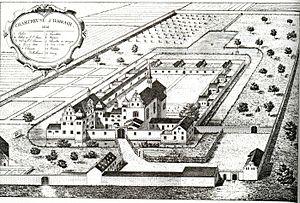
La chartreuse d'Ilmbach est une ancienne chartreuse sise en Bavière à Ilmbach, localité dépendant de la commune de Prichsenstadt en Franconie dans le diocèse de Wurtzbourg. Cette chartreuse aujourd'hui disparue était consacrée à Notre-Dame.